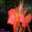
Label: orchid